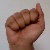
The image shows a hand gesture representing the letter 'A' in Indian Sign Language.